Cosdon Hill

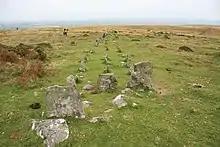
Triple stone row on North Tawton Common

There were nine Bronze Age settlements around the western edge of the hill and two associated reaves, or stone walls, that may have marked the boundaries between territories.